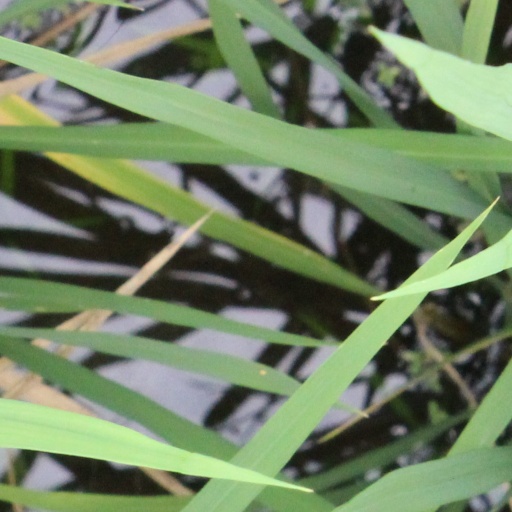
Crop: rice